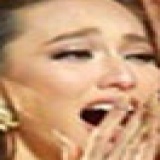
hoa hậu Nguyễn Thúc Thùy Tiên